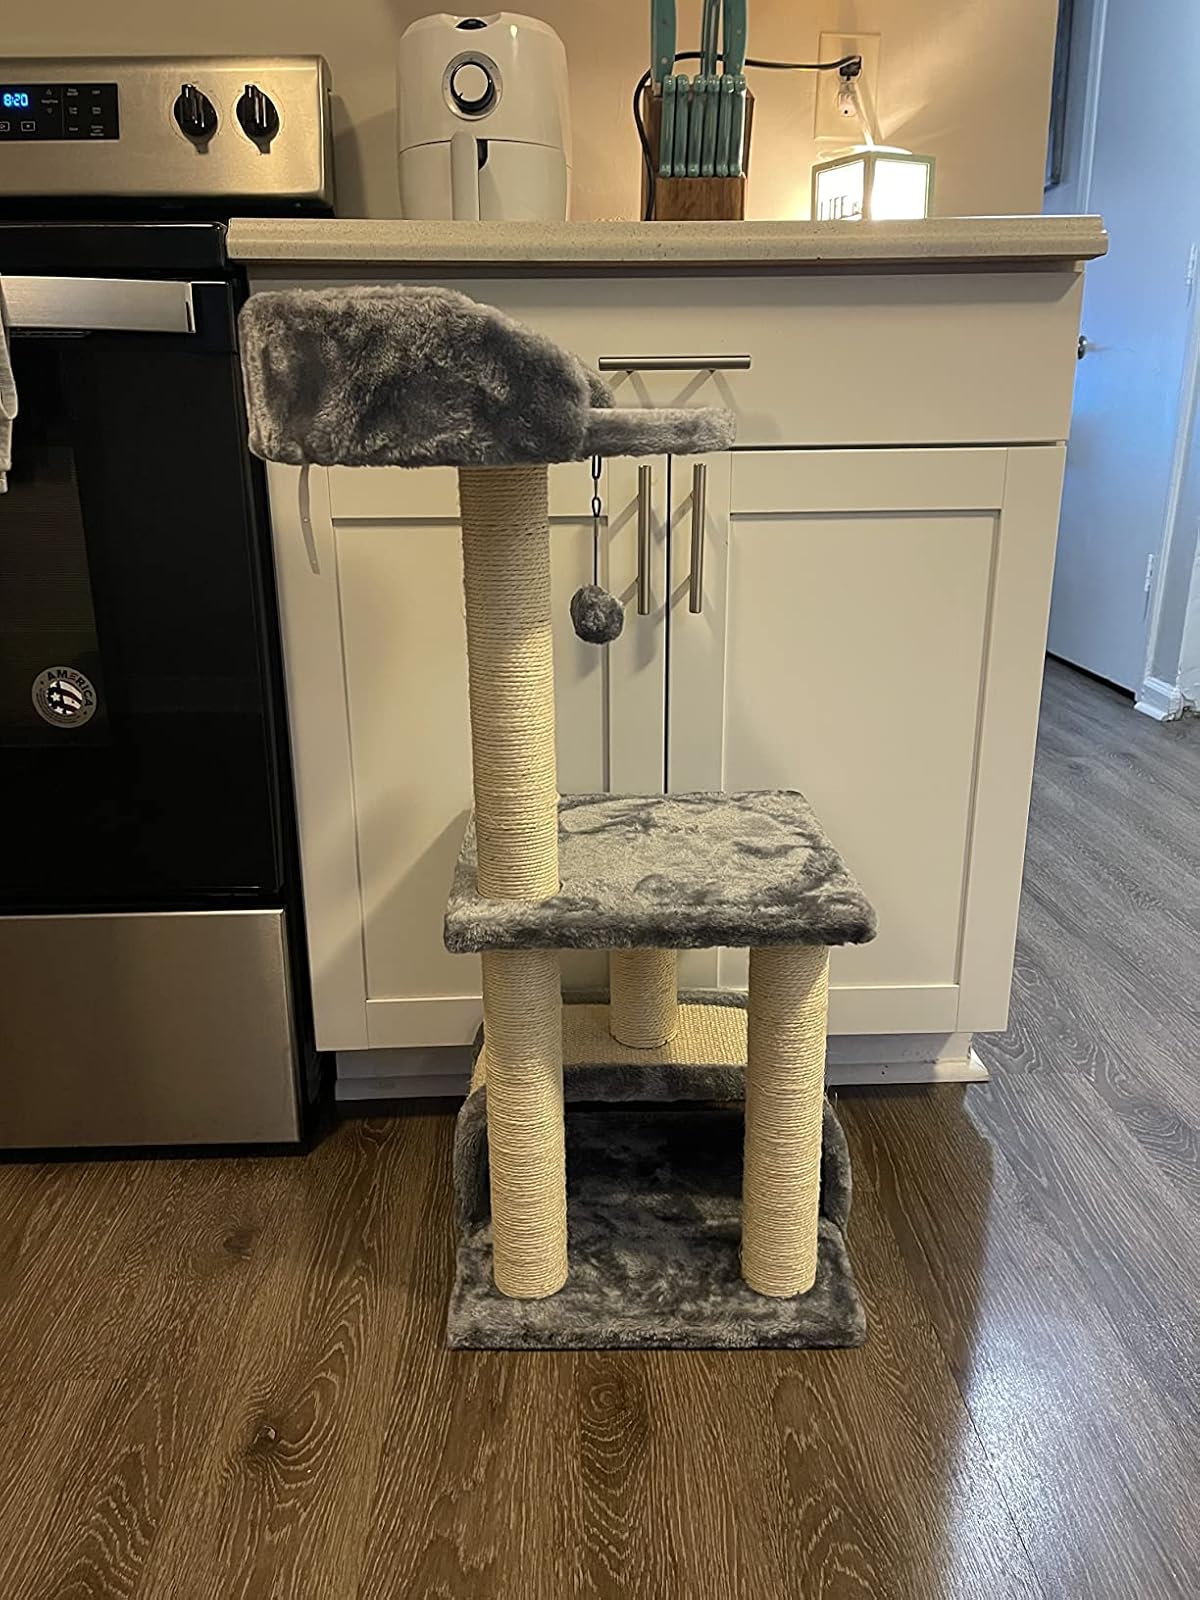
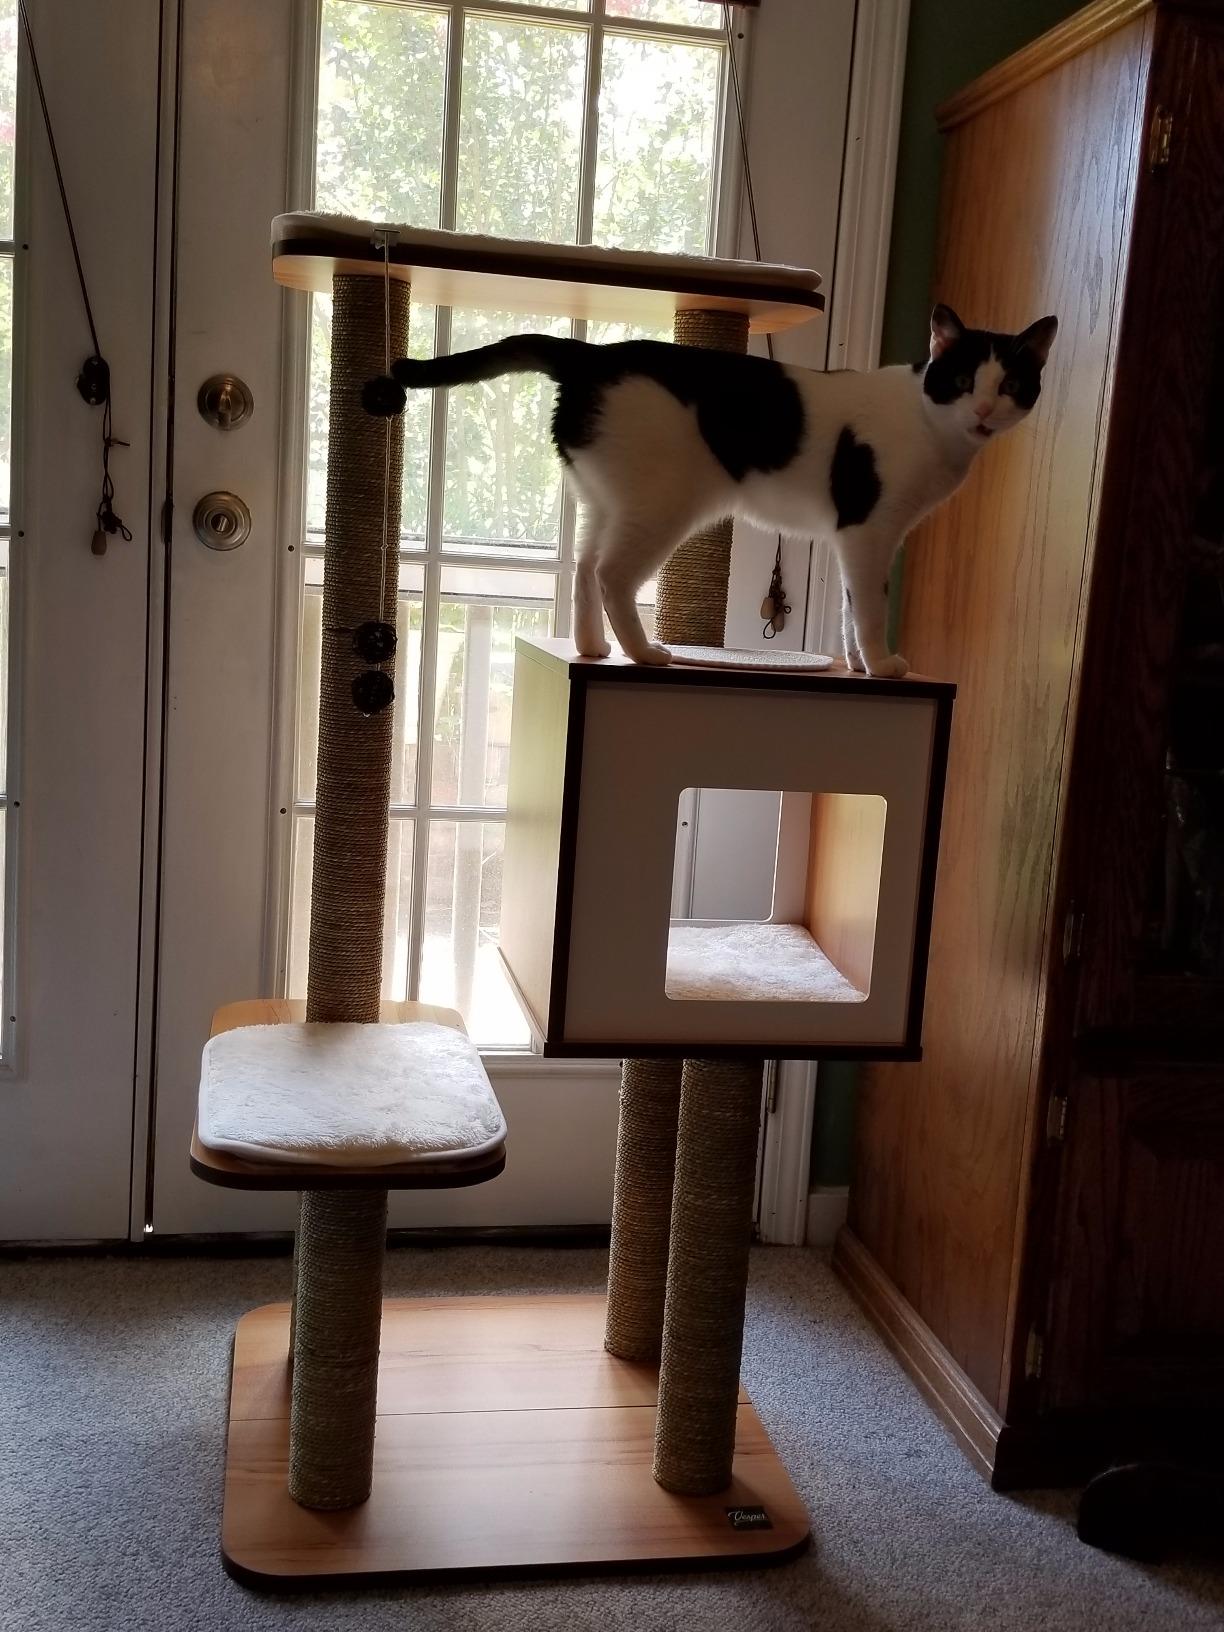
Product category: items_cat tree
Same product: no